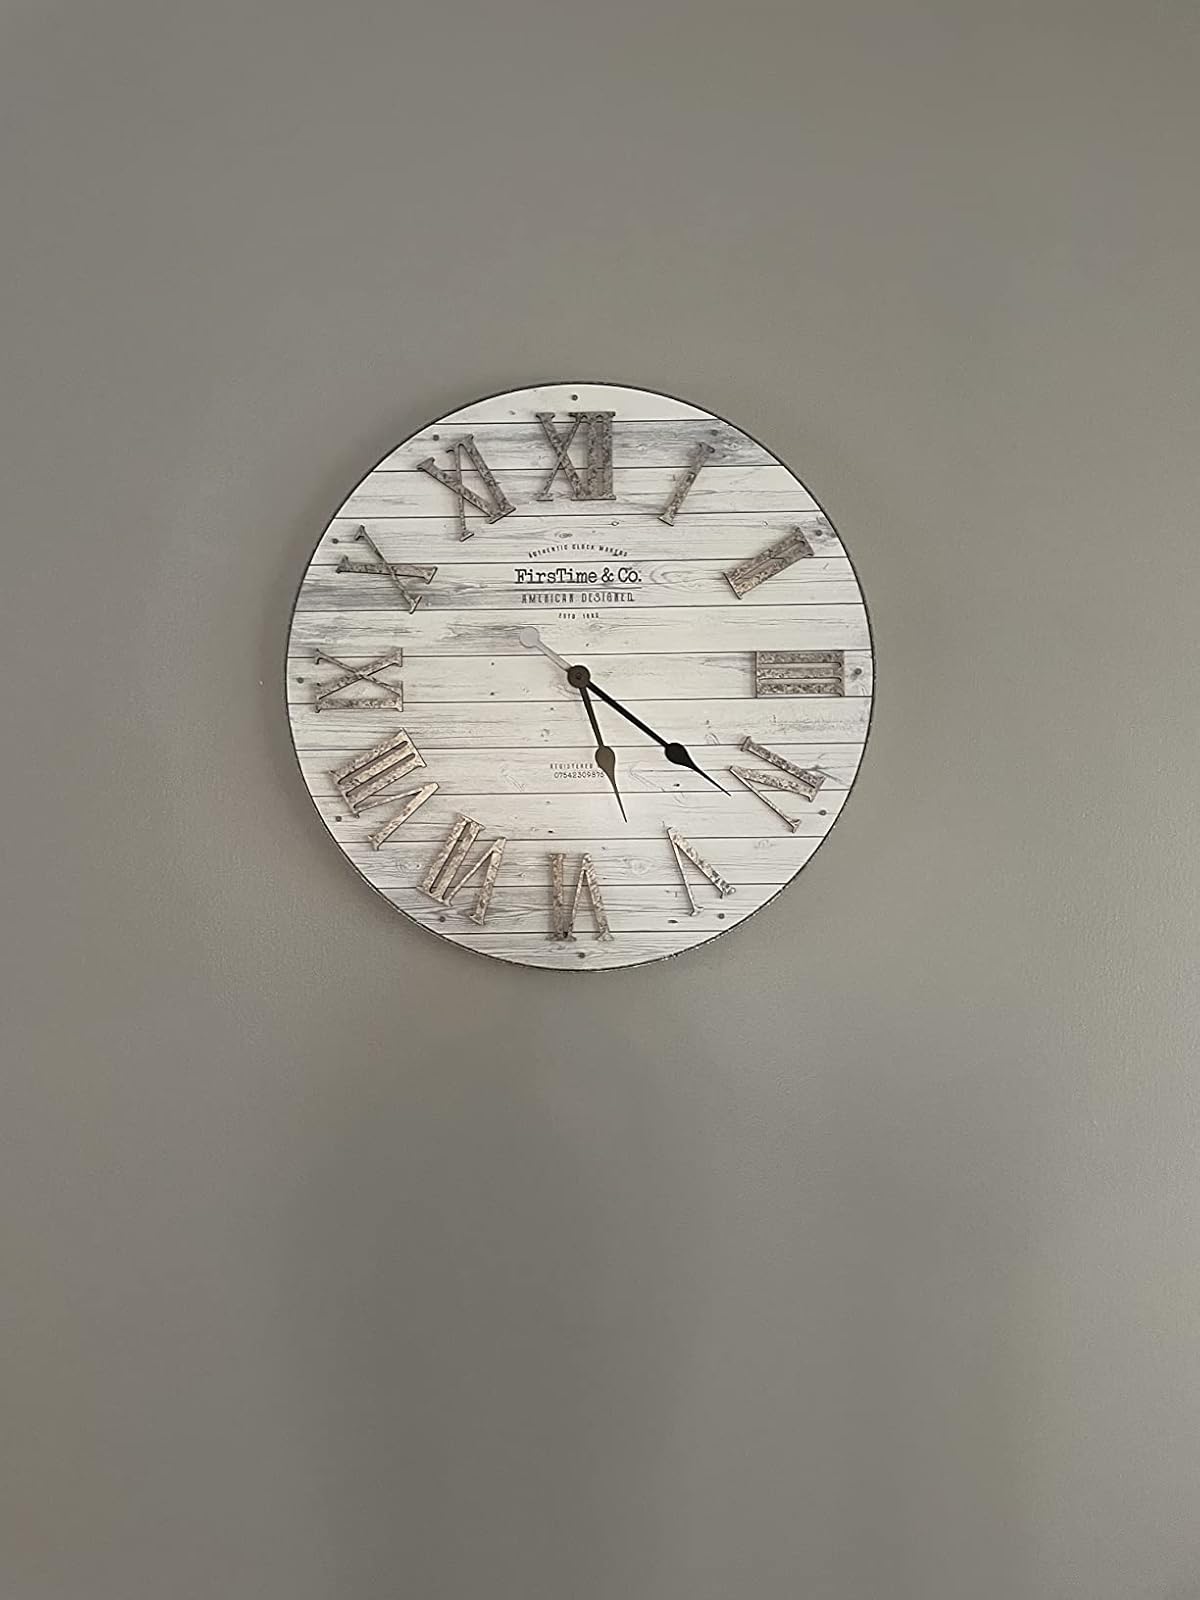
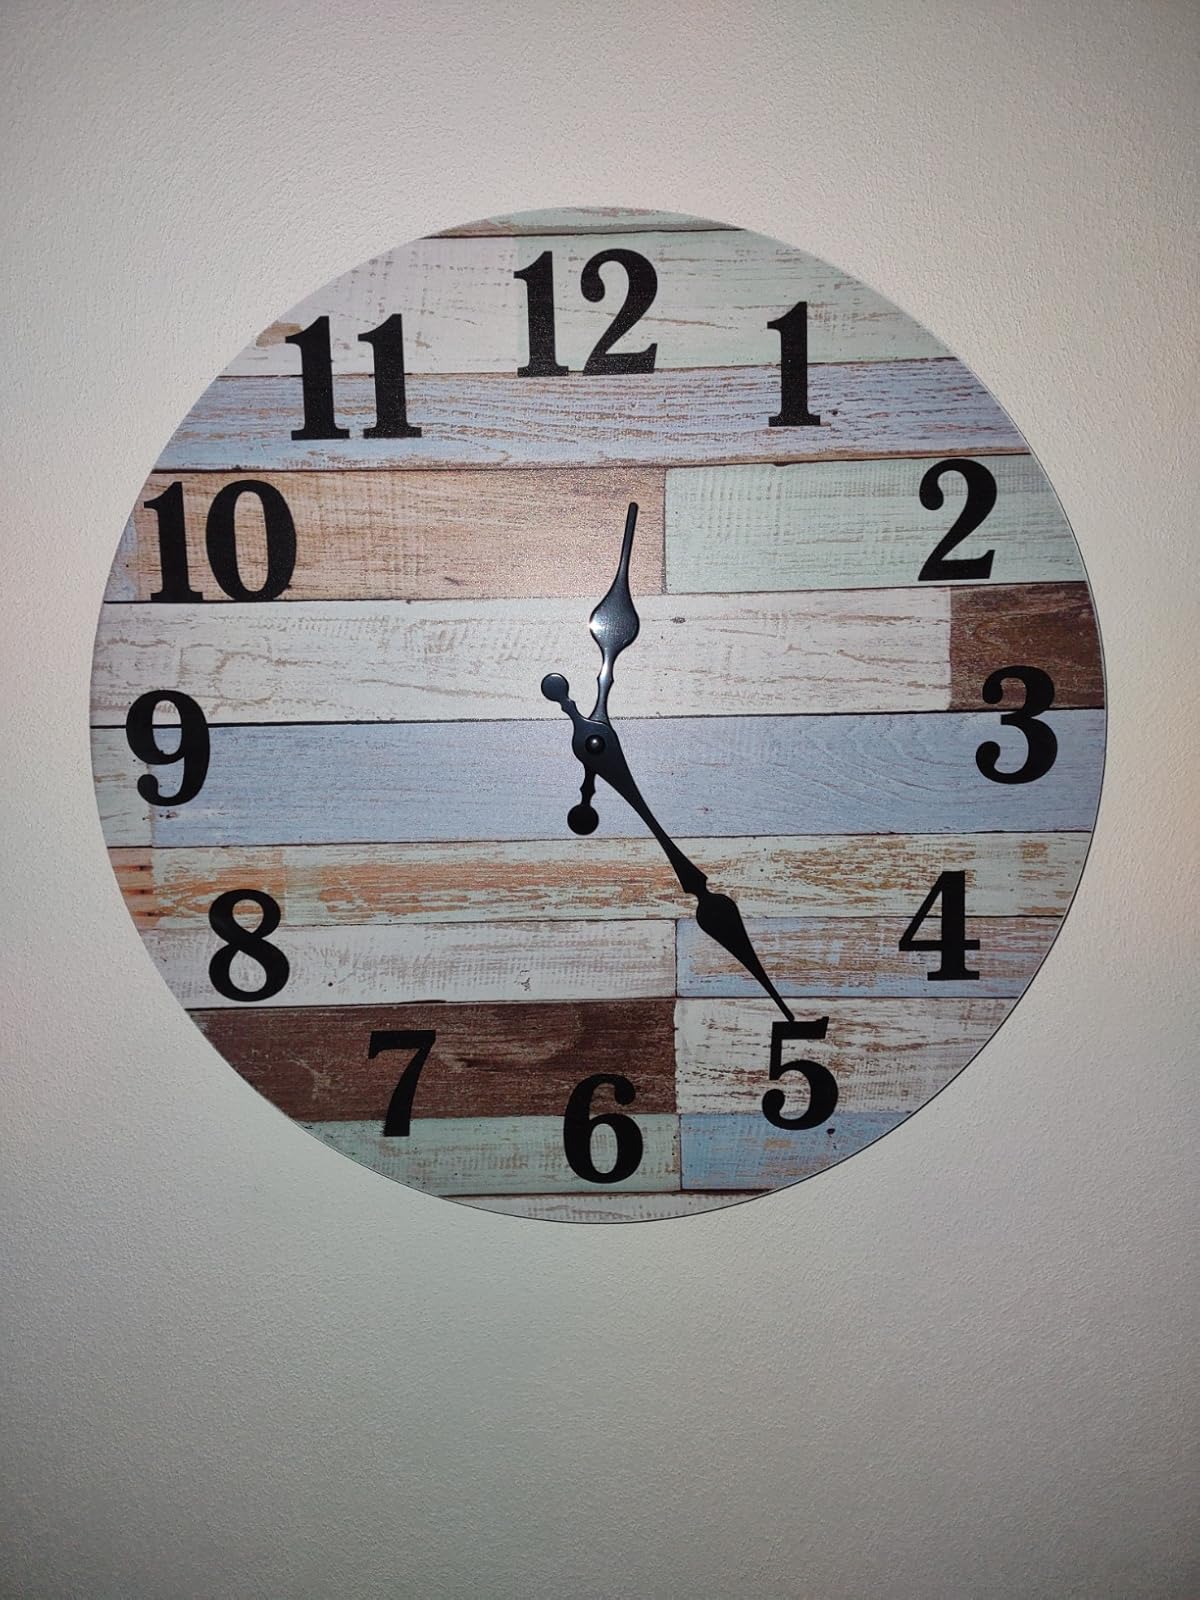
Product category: clock
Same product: no